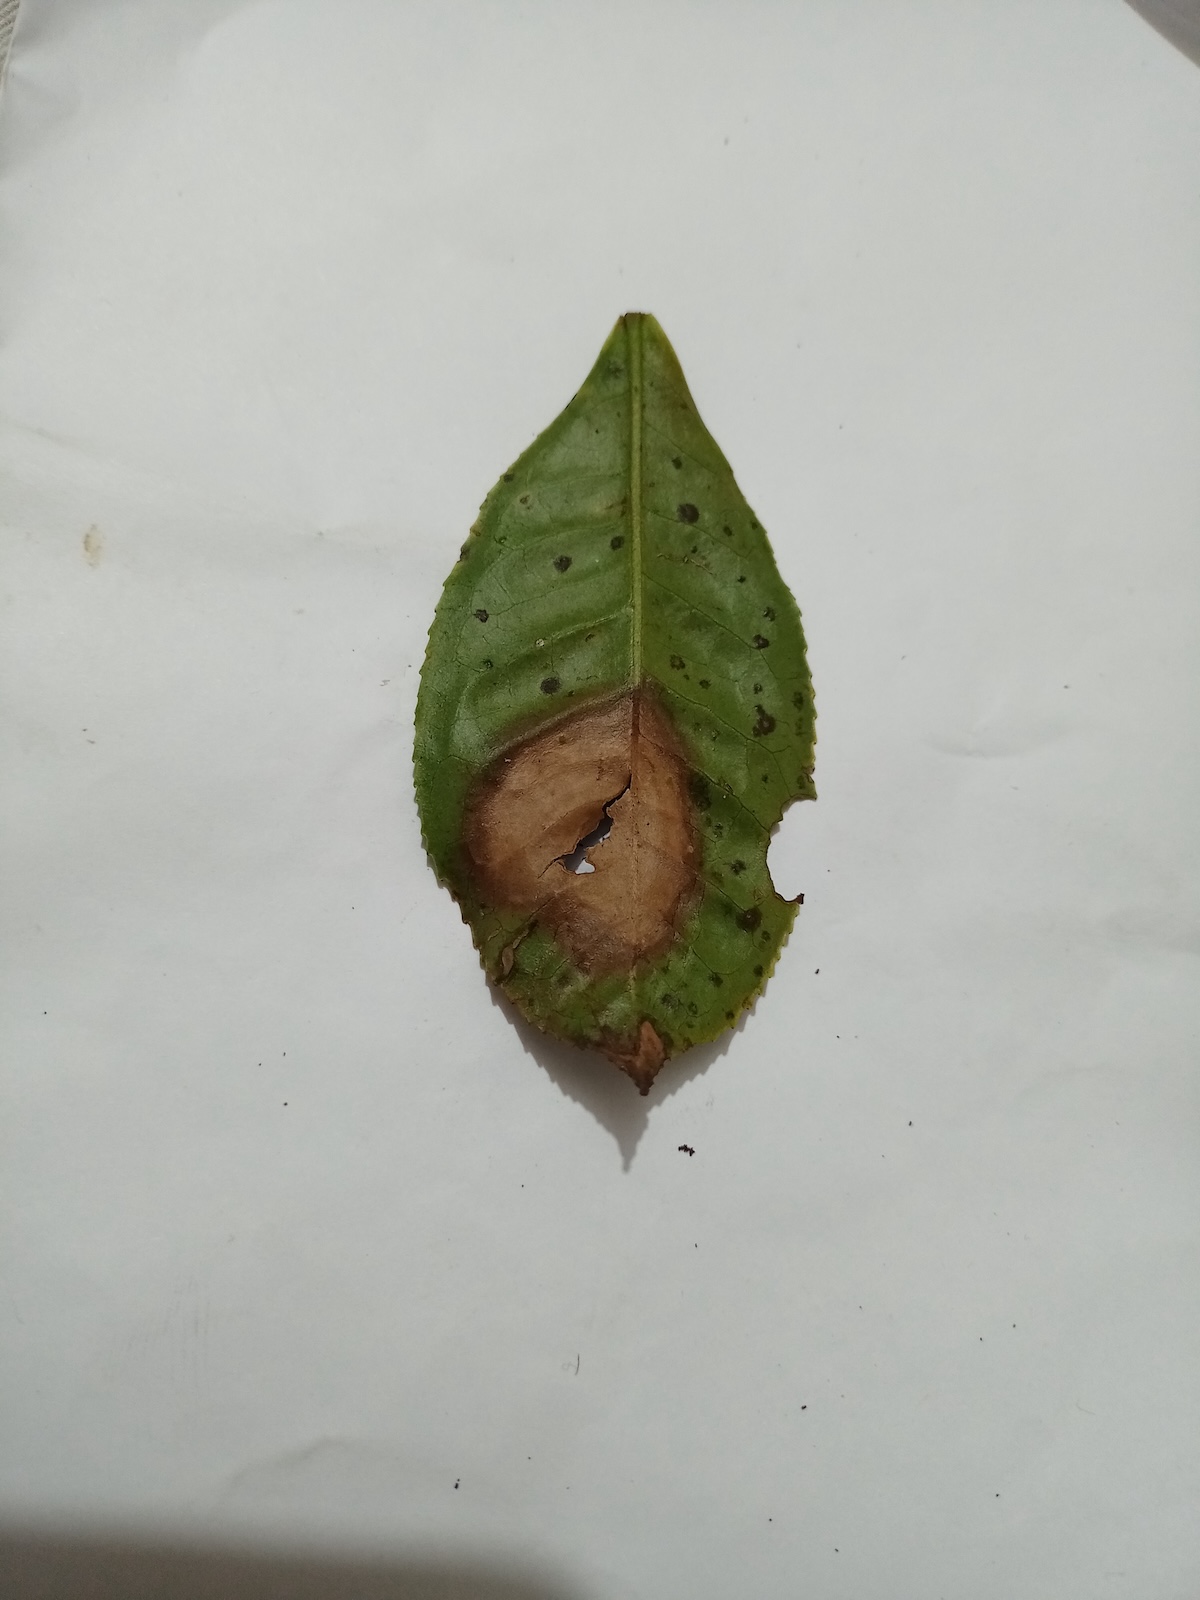
Label: Brown Blight